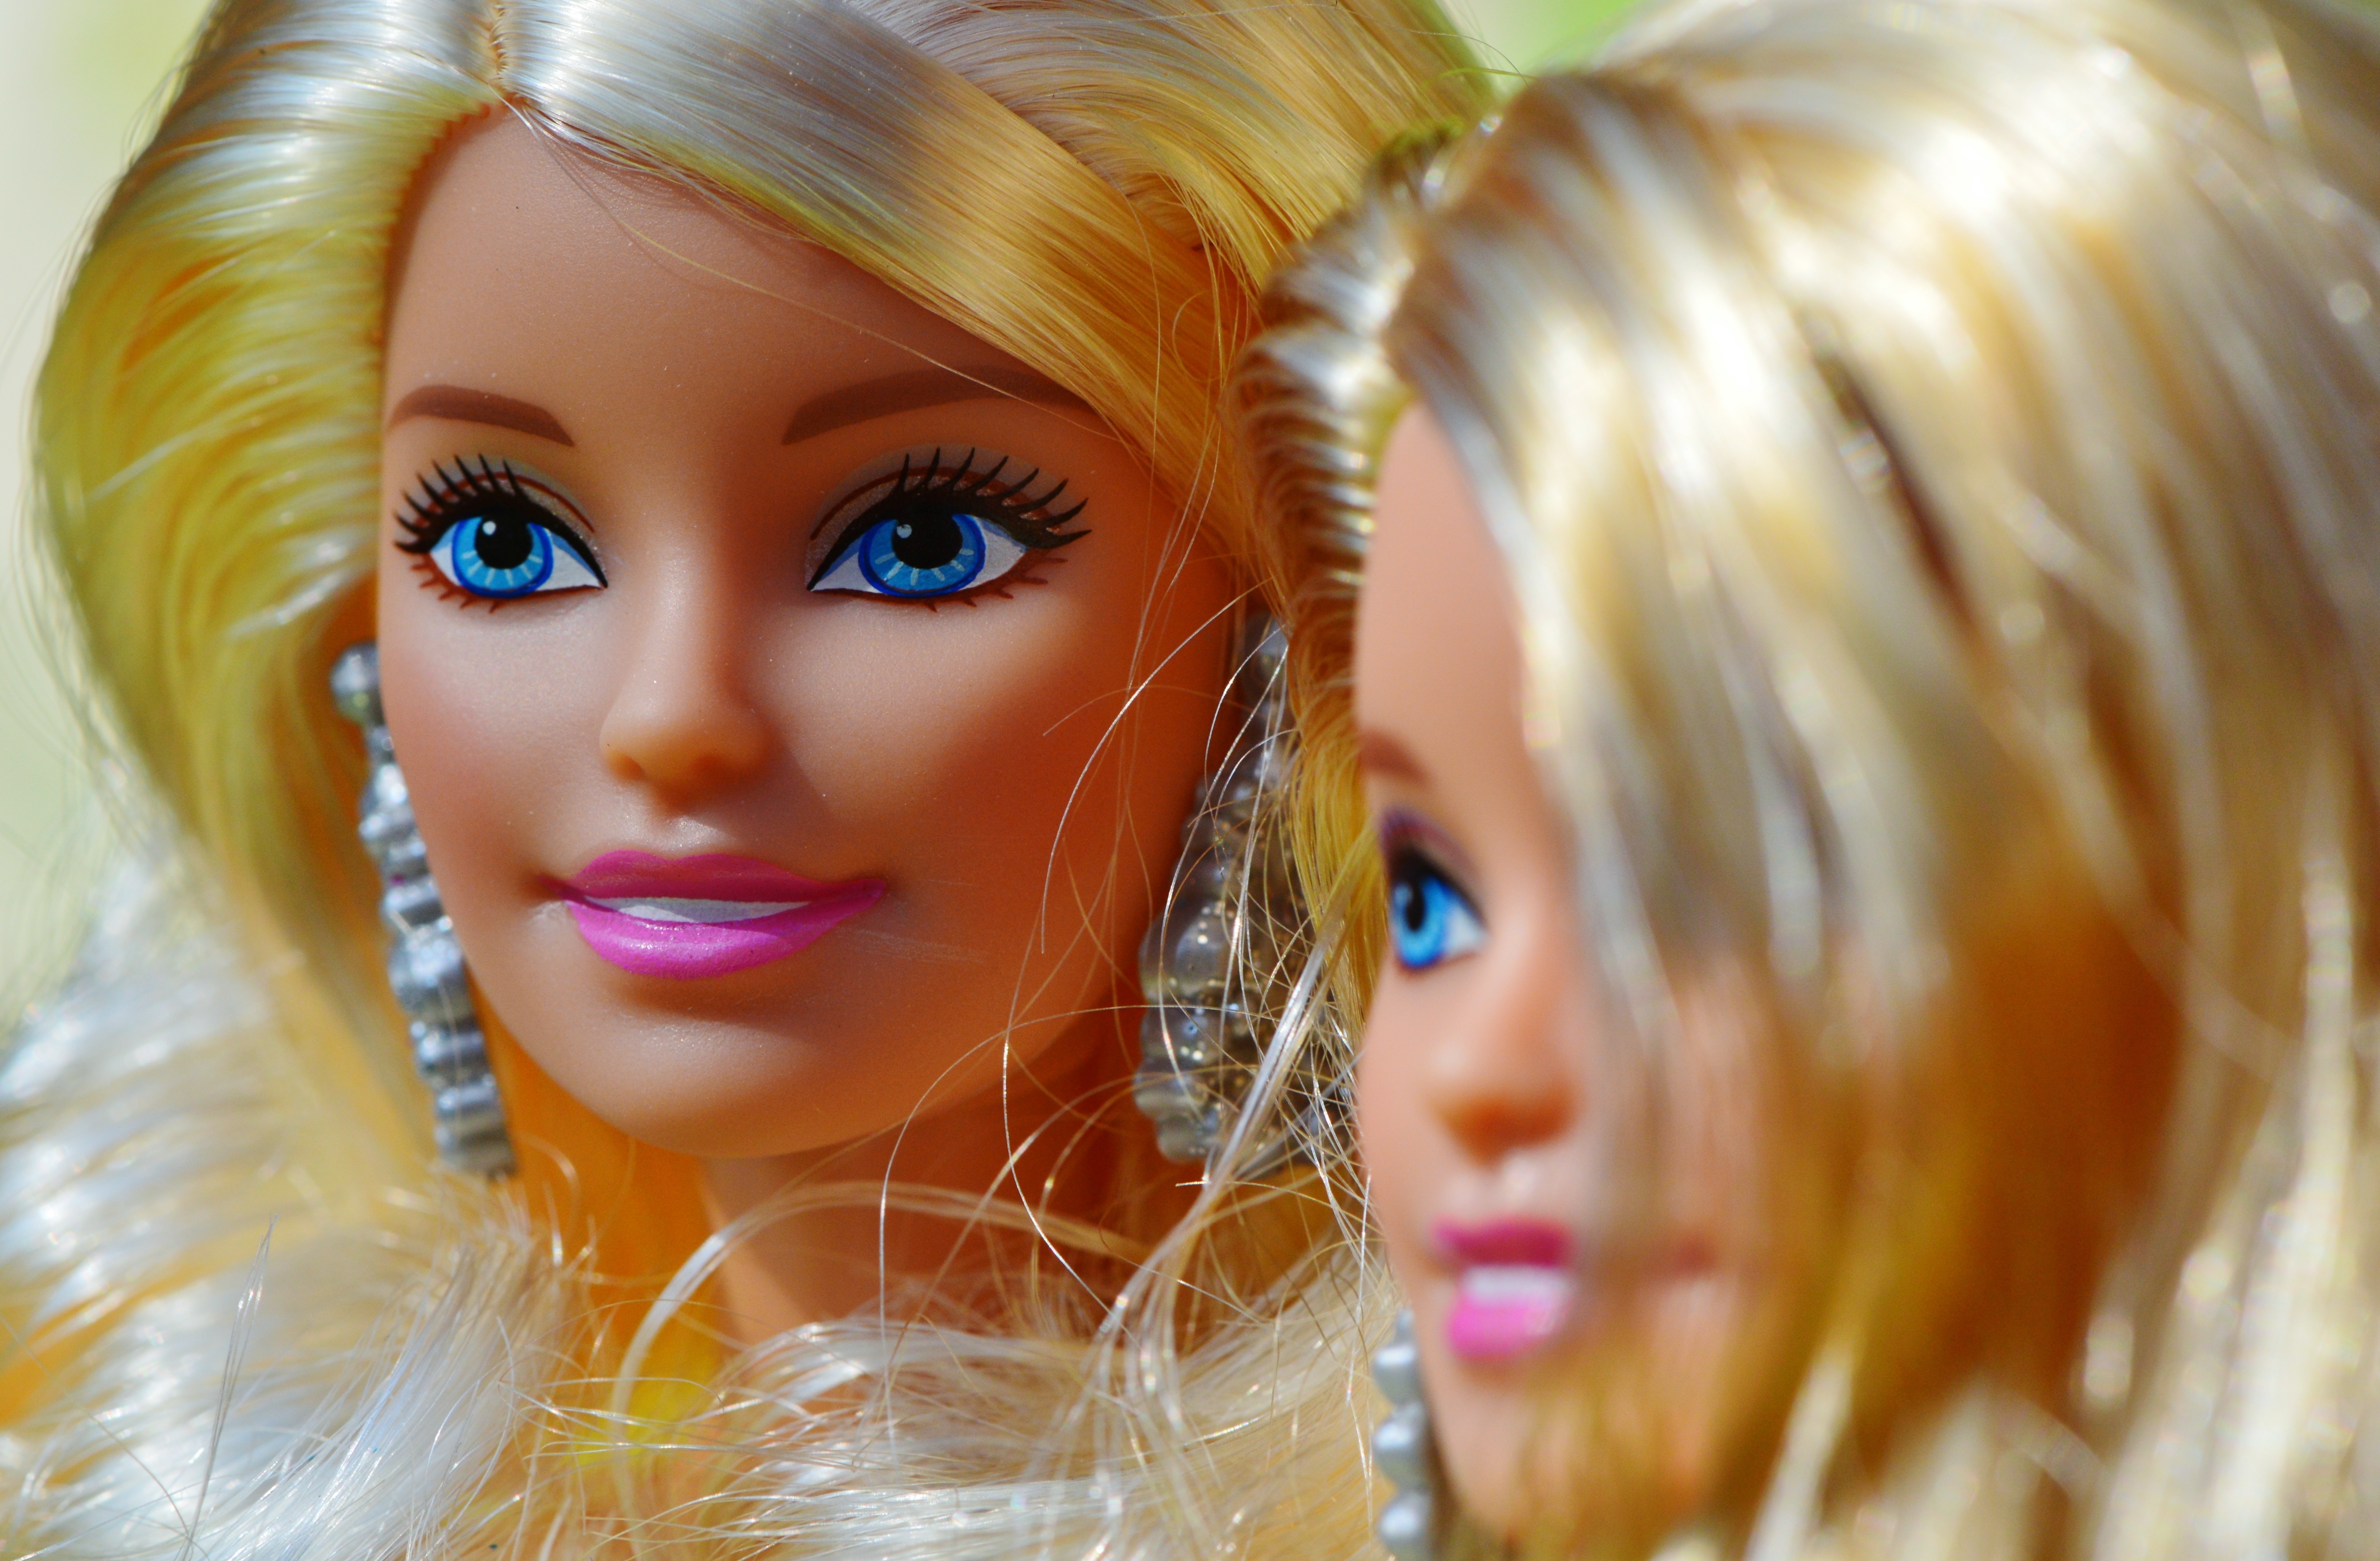
girl, hair, play, color, blue, yellow, toy, hairstyle, playful, face, doll, children, dress, figure, eye, head, toys, skin, beauty, beautiful, blond, pretty, sweetness, barbie, charming, children toys, girls toys, doll face, dolls picture